Hernán Merino

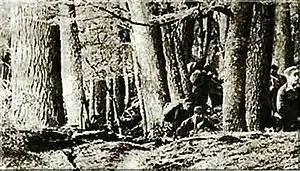
Forces of the Argentine National Gendarmerie in the forest.

For some time the Chilean settler Domingo Sepúlveda had been denouncing the hostilities of Argentine gendarmes. The Argentine gendarmes demanded that he should go to Río Gallegos, the capital of the Argentine province of Santa Cruz, to "regularize" his situation. Apparently, the Chilean citizen resisted this procedure, which is why he spoke of "hostile gendarmes".